Airship

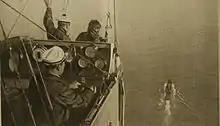
View from a French dirigible approaching a ship in 1918

The prospect of airships as bombers had been recognized in Europe well before the airships were up to the task. H. G. Wells' "The War in the Air" (1908) described the obliteration of entire fleets and cities by airship attack. The Italian forces became the first to use dirigibles for a military purpose during the Italo–Turkish War, the first bombing mission being flown on 10 March 1912. World War I marked the airship's real debut as a weapon. The Germans, French, and Italians all used airships for scouting and tactical bombing roles early in the war, and all learned that the airship was too vulnerable for operations over the front. The decision to end operations in direct support of armies was made by all in 1917.